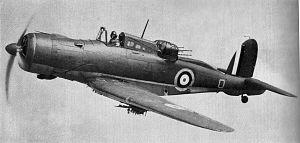
Le Blackburn B-25 Roc est un avion de chasse construit par la Blackburn Aircraft Ltd et servant au sein de la Fleet Air Arm durant la Seconde Guerre mondiale. Sa désignation officielle tient son origine du nom de l'oiseau géant des contes des Mille et Une Nuits, le Rokh.